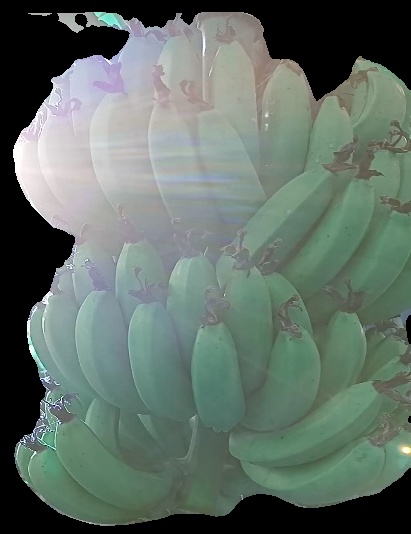
Variety: pachbale
Grade: grade1